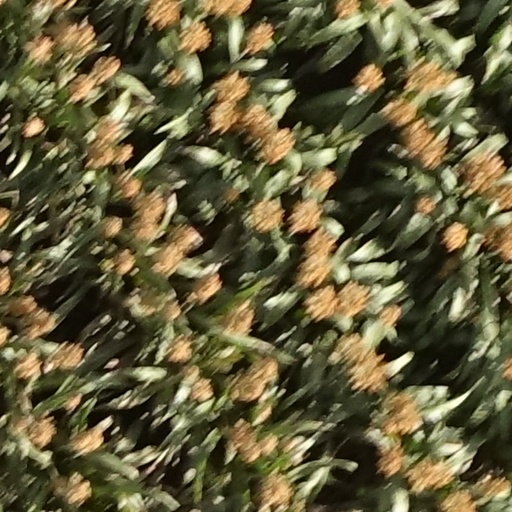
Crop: sorghum